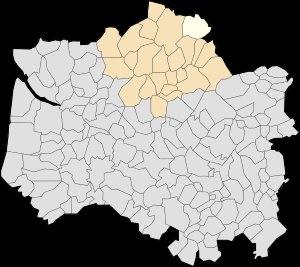
Campagne-lès-Boulonnais est une commune française située dans le département du Pas-de-Calais en région Hauts-de-France.